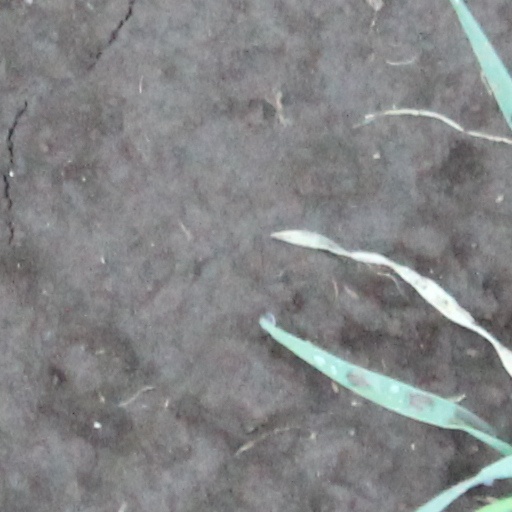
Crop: wheat